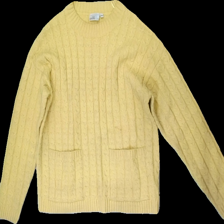
View: front
Type: Sweater
Category: Ladies
Brand: Not in the list
Brand text on label: Isolde
Colors: Yellow
Material: 100% Acryl
Cut: Regular
Size: XL
Price range: <50
Recommended usage: Export
Description: Yellow sweater